Chai Wan

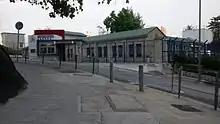
French International School of Hong Kong Chai Wan Campus

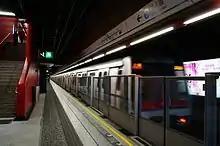
Half-height platform screen doors in Heng Fa Chuen station.

Chai Wan is in Primary One Admission (POA) School Net 16. Within the school net are multiple aided schools (operated independently but funded with government money) and two government schools: Shau Kei Wan Government Primary School and Aldrich Bay Government Primary School.